Eid Church (Rauma)

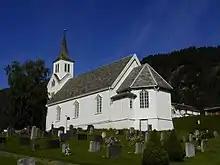
View of the church

Eid Church is a parish church of the Church of Norway in Rauma Municipality in Møre og Romsdal county, Norway. It is located in the village of Eidsbygda. It is the main church for the "Eid og Holm" parish which is part of the Indre Romsdal prosti (deanery) in the Diocese of Møre. The white, wooden church was built in a long church design in 1797 using plans drawn up by an unknown architect. The church seats about 190 people.